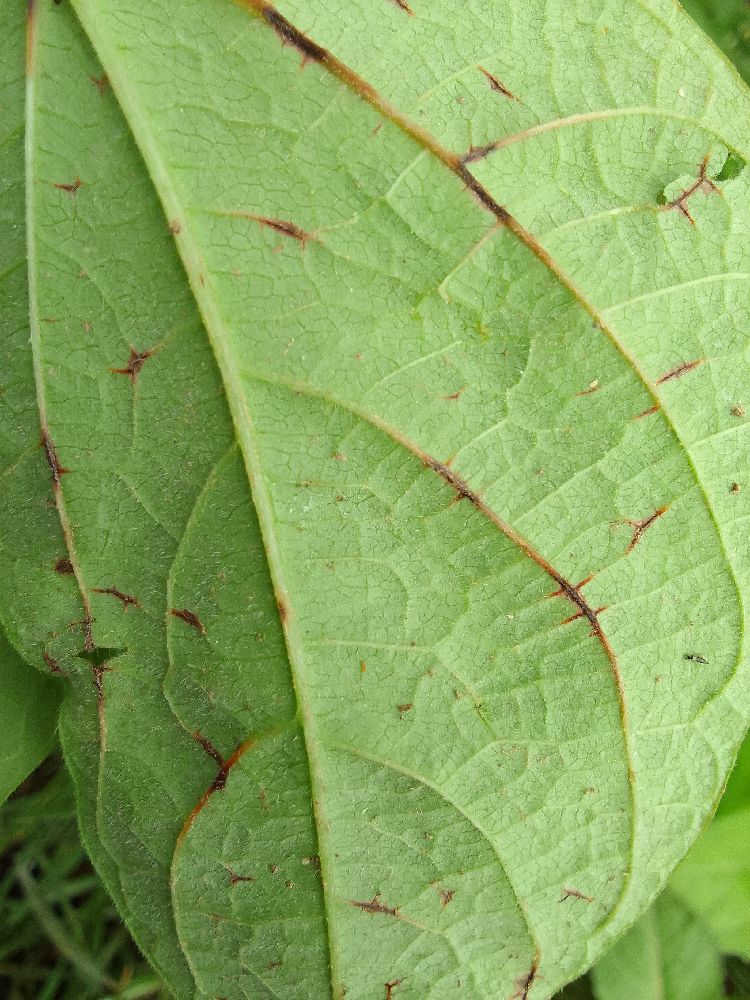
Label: anthracnose